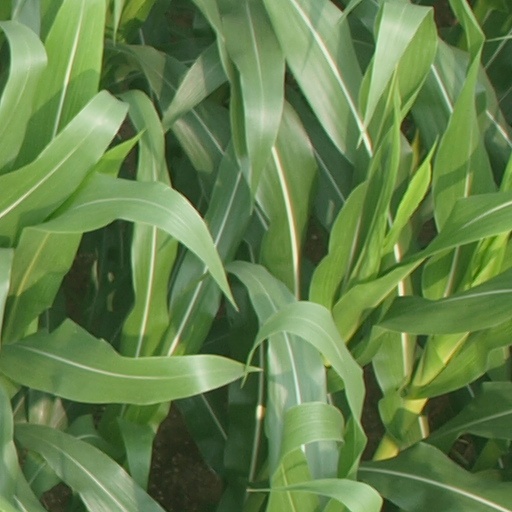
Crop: maize; corn